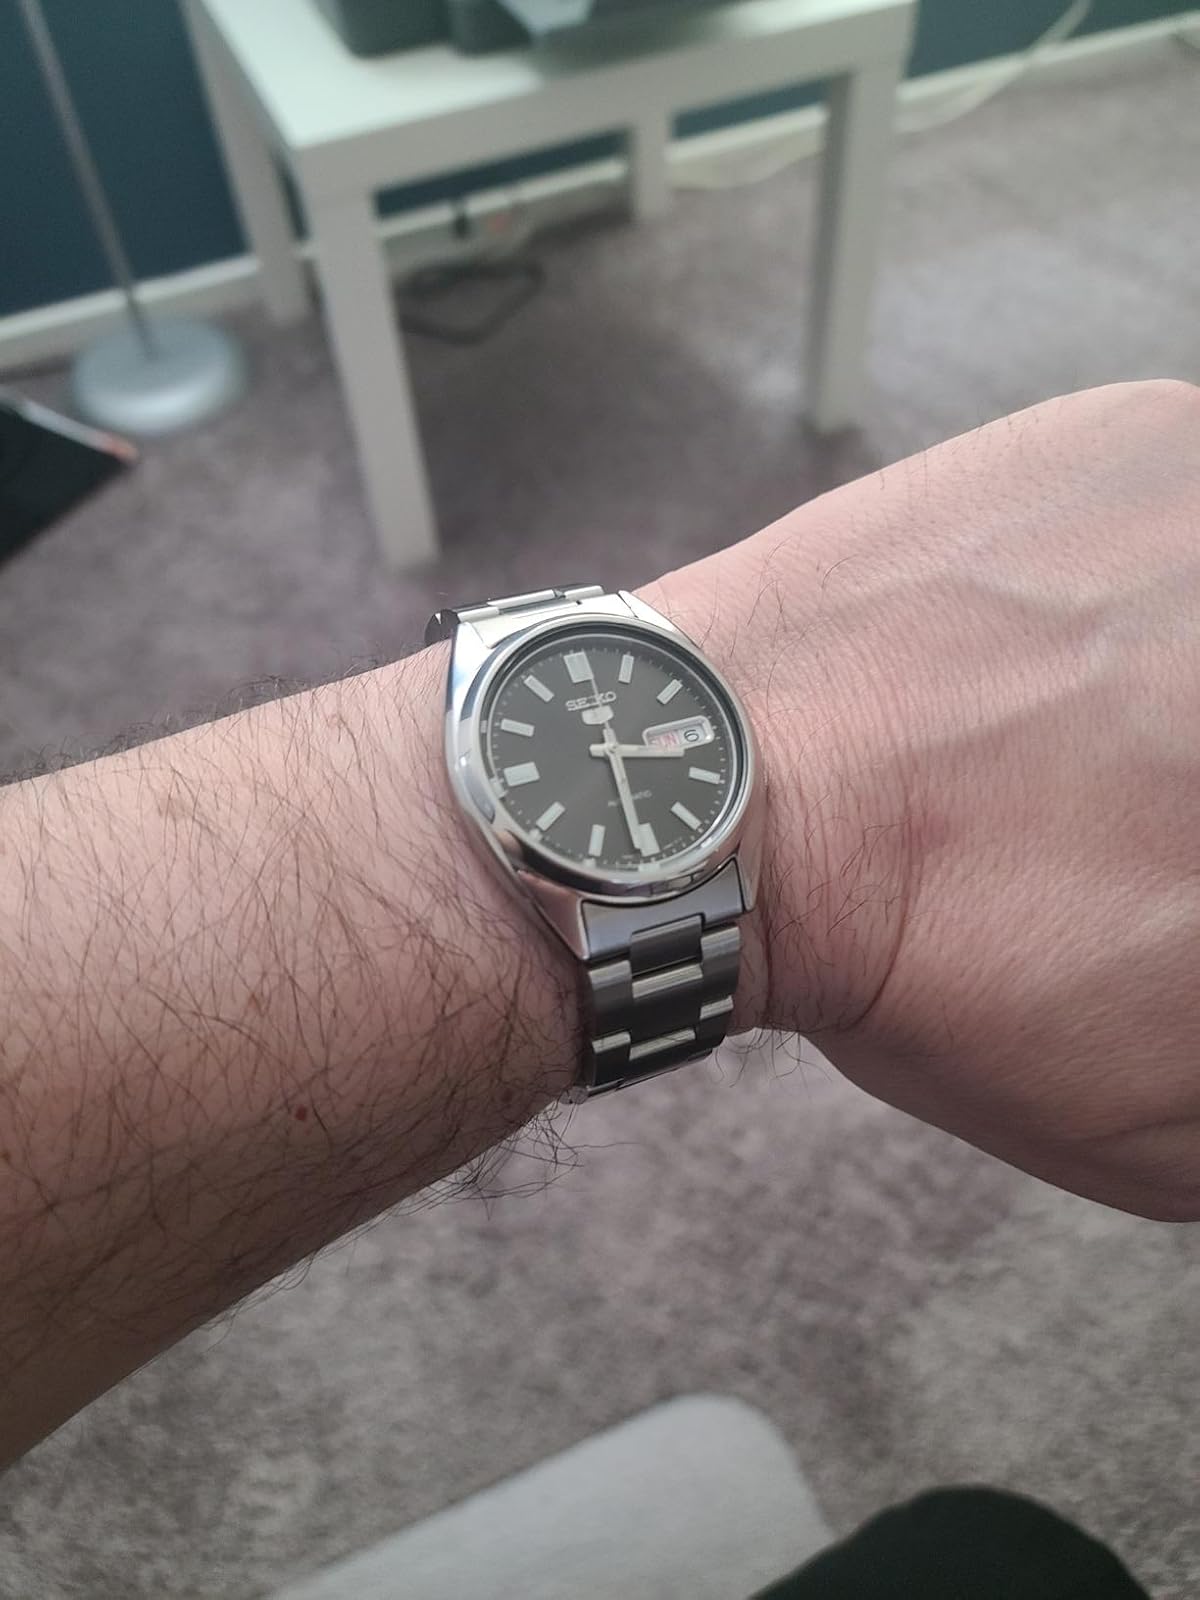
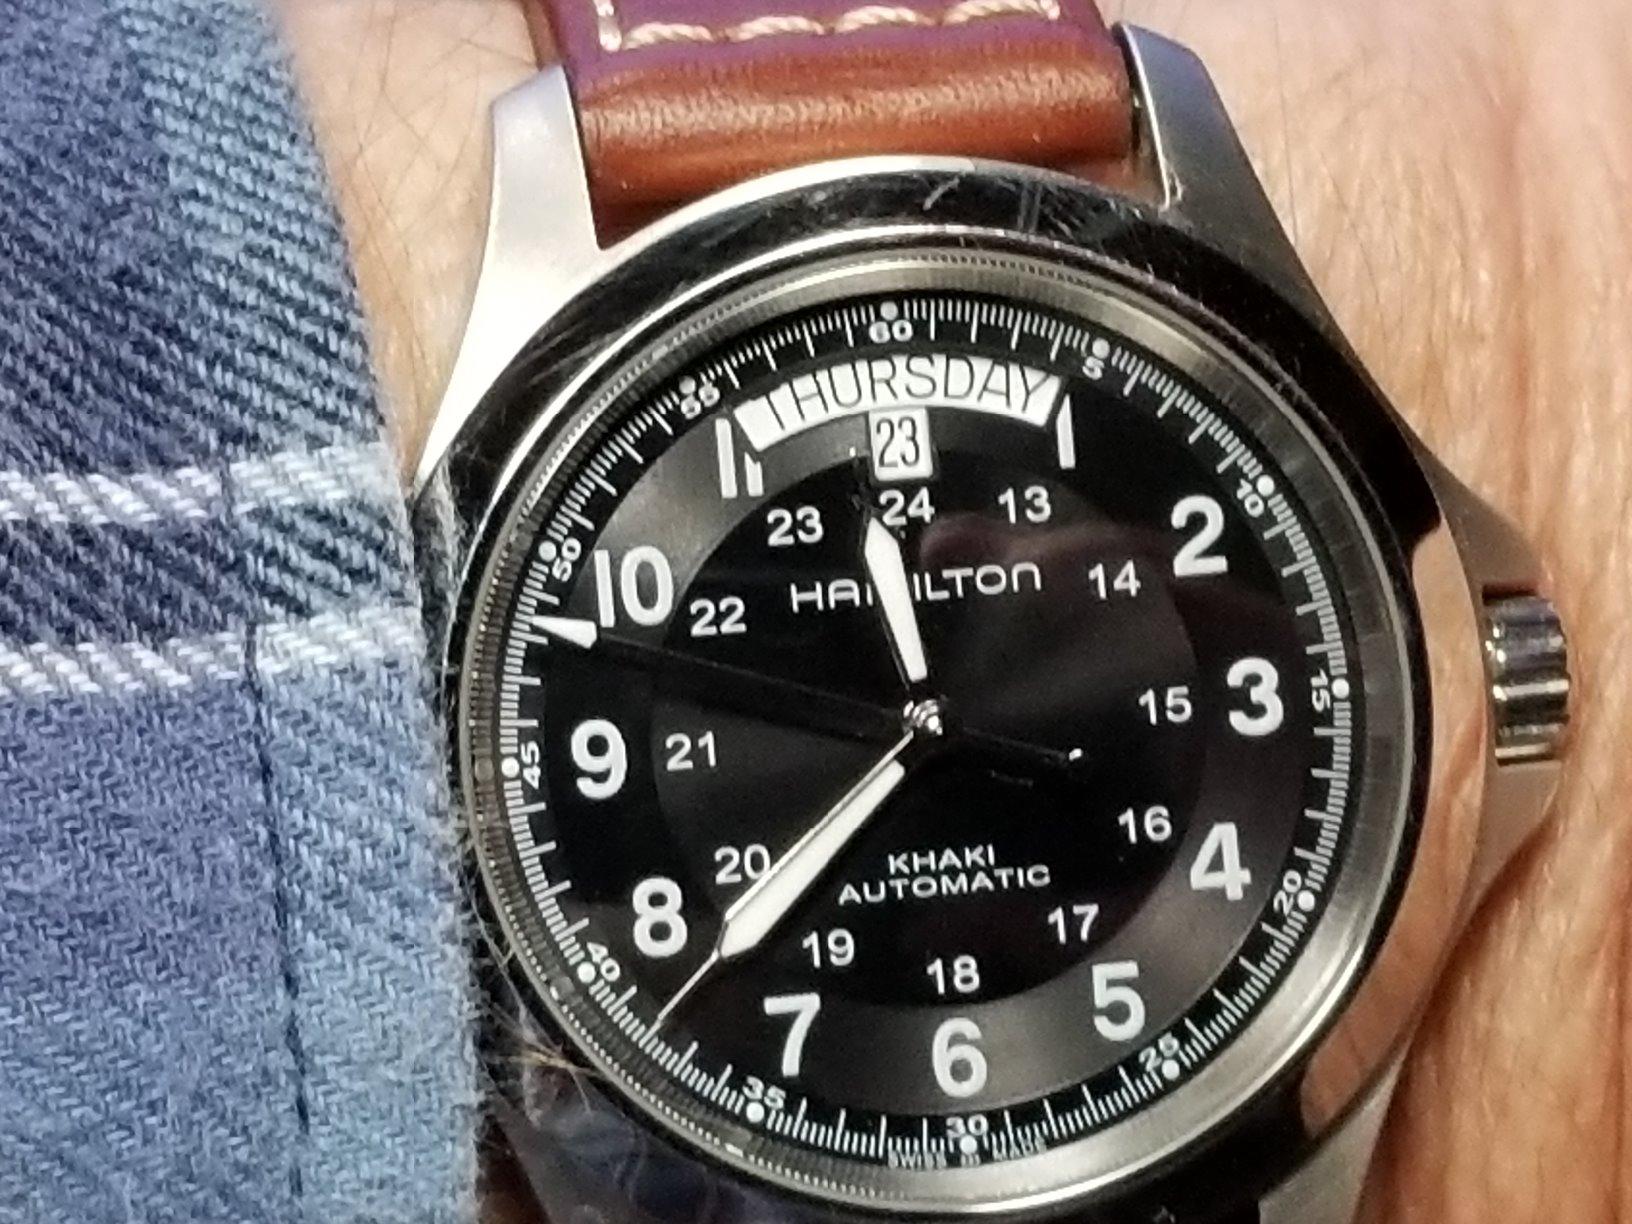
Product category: accessories_watch
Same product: no